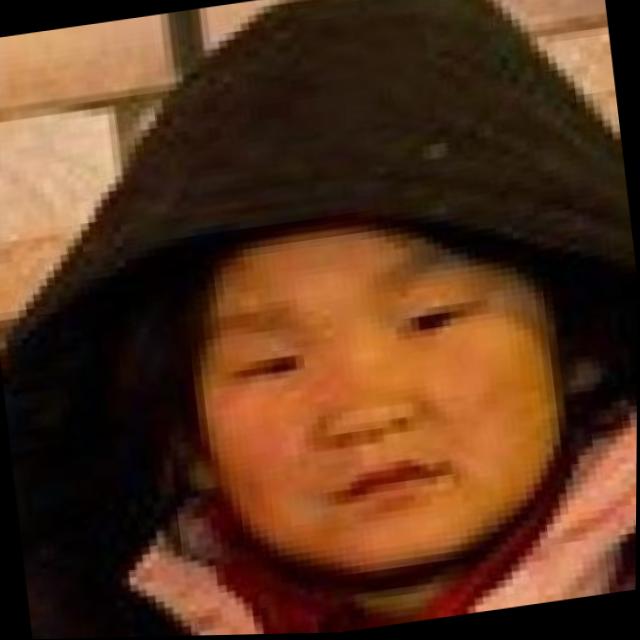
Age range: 0-12